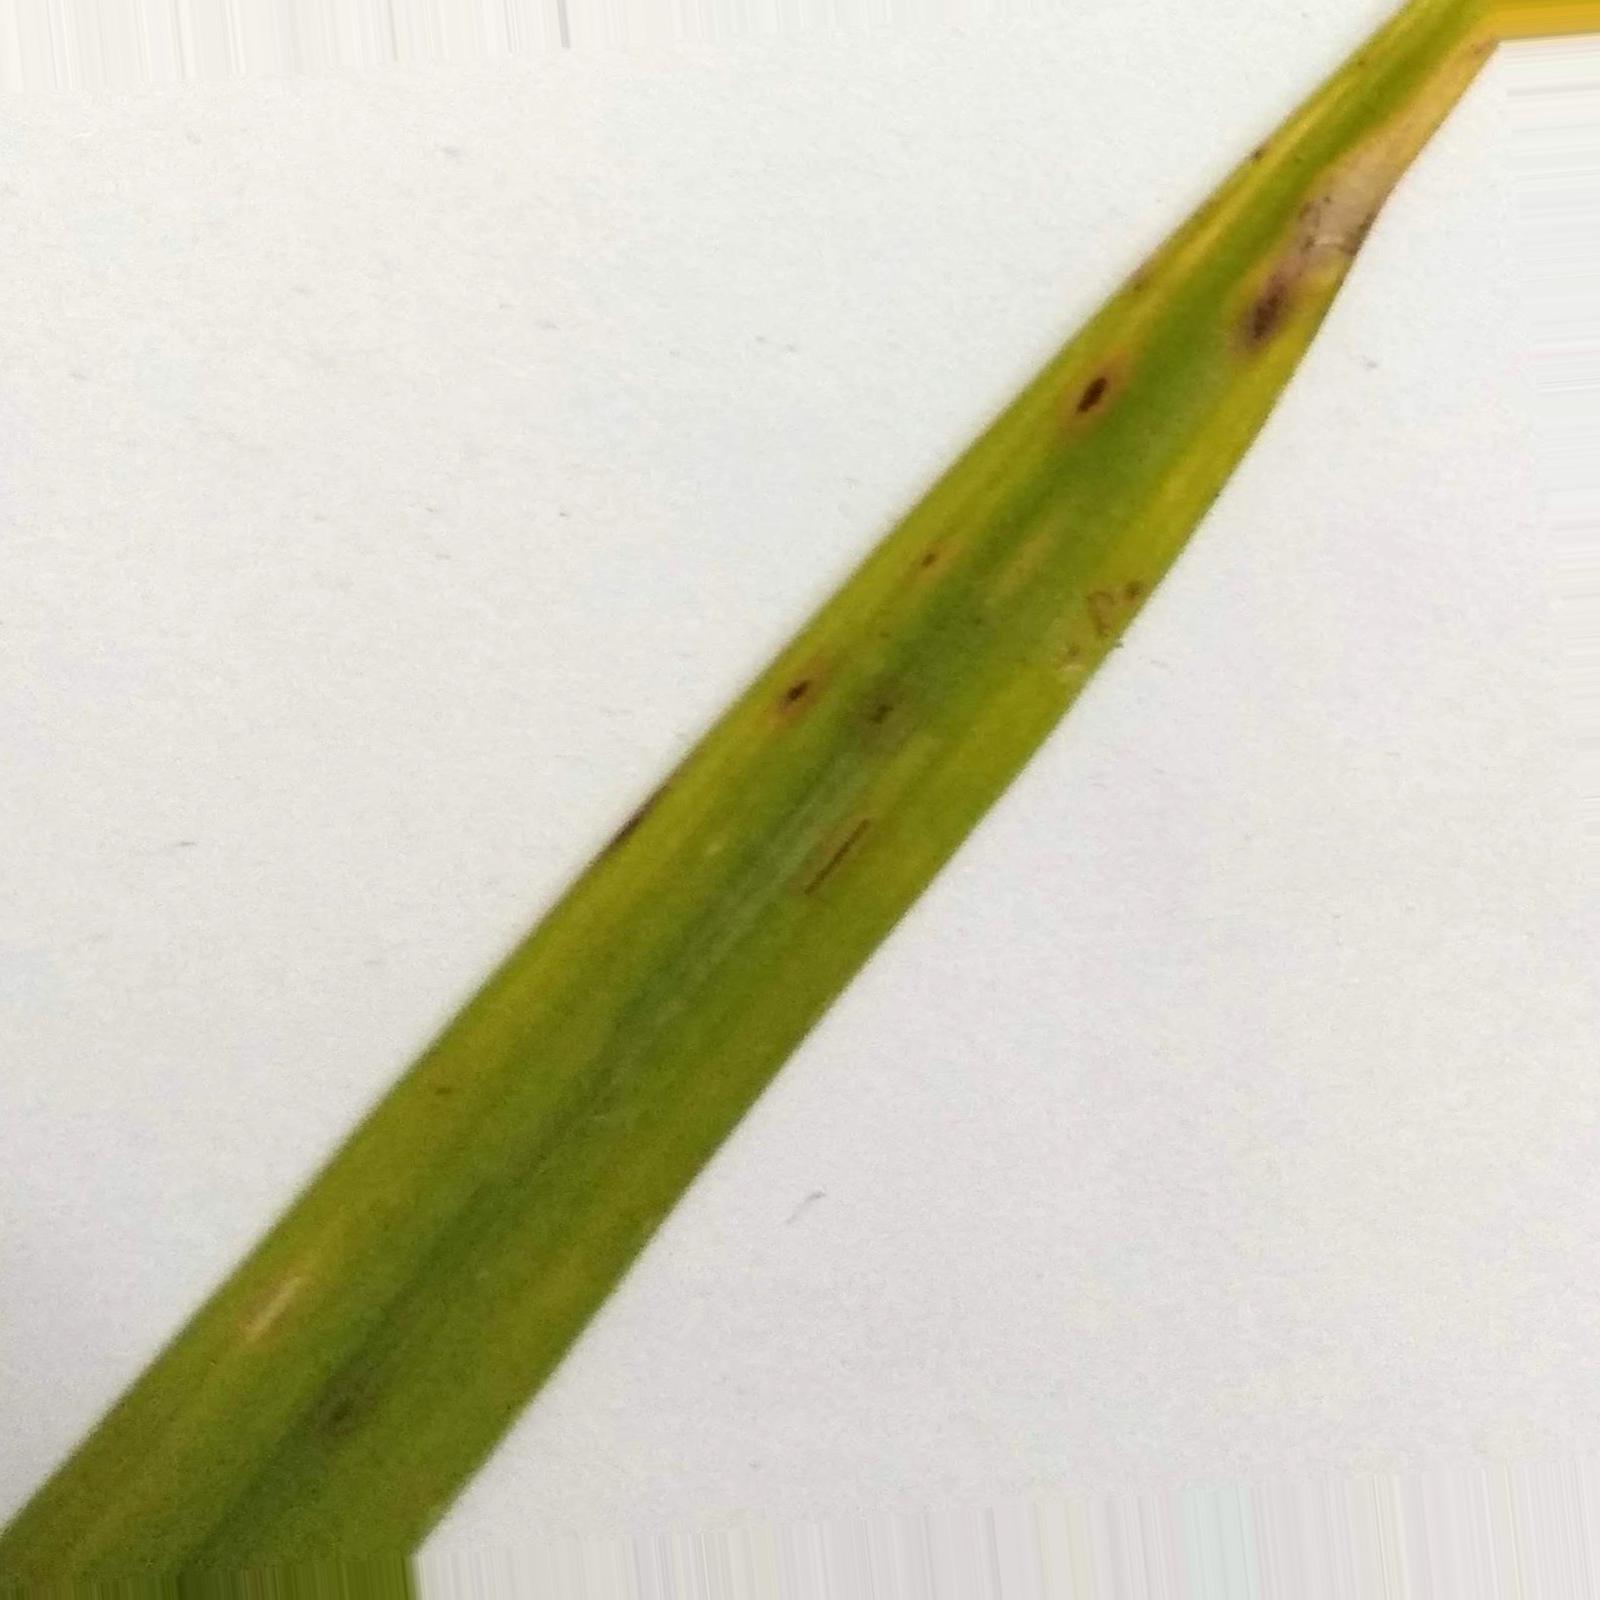
Nhãn: Bệnh Đốm Nâu ( Brown spot )